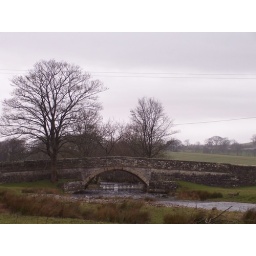
Complete with gates underneath it. Looks like that pink sky is back...